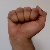
The image shows a hand gesture representing the letter 'A' in Indian Sign Language.